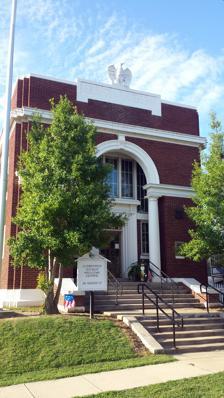
Building: Merchants and Planters Bank (Clarendon, Arkansas)
Country: United States of America
Year built: 1921
United States historic place Merchants and Planters Bank U.S. National Register of Historic Places Location in Arkansas Show map of Arkansas Location in United States Show map of the United States Location 214 Madison, Clarendon, Arkansas Coordinates 34°41′35″N 91°18′49″W / 34.69306°N 91.31361°W / 34.69306; -91.31361 Area less than one acre Built 1921 ( 1921 ) Architect Charles L. Thompson Architectural style Classical Revival MPS Thompson, Charles L., Design Collection TR NRHP reference No. 82000867 Added to NRHP December 22, 1982 The Merchants and Planters Bank is a historic commercial building at 214 Madison Street in Clarendon, Arkansas .  It is a handsome brick two-story building with Classical Revival styling, designed by the Arkansas architect Charles L. Thompson and built in 1921.  The main facade has a tall stone arch supported by Tuscan columns, with the main entrance recessed behind.  The top of the building has a parapet with a stone panel identifying the building, which has a stone eagle mounted on it. The building was listed on the National Register of Historic Places in 1982. See also National Register of Historic Places listings in Monroe County, Arkansas References